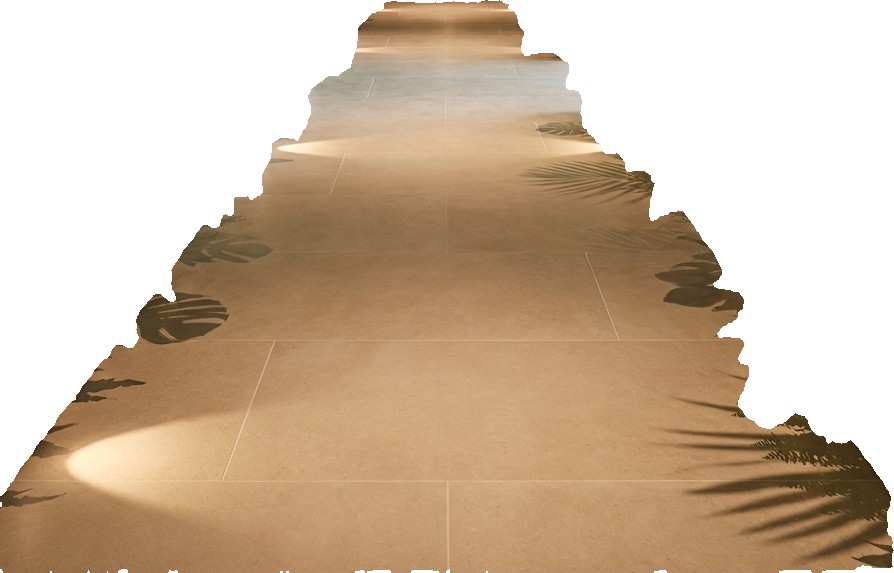
Surface category: floors